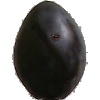
Label: Plum 3